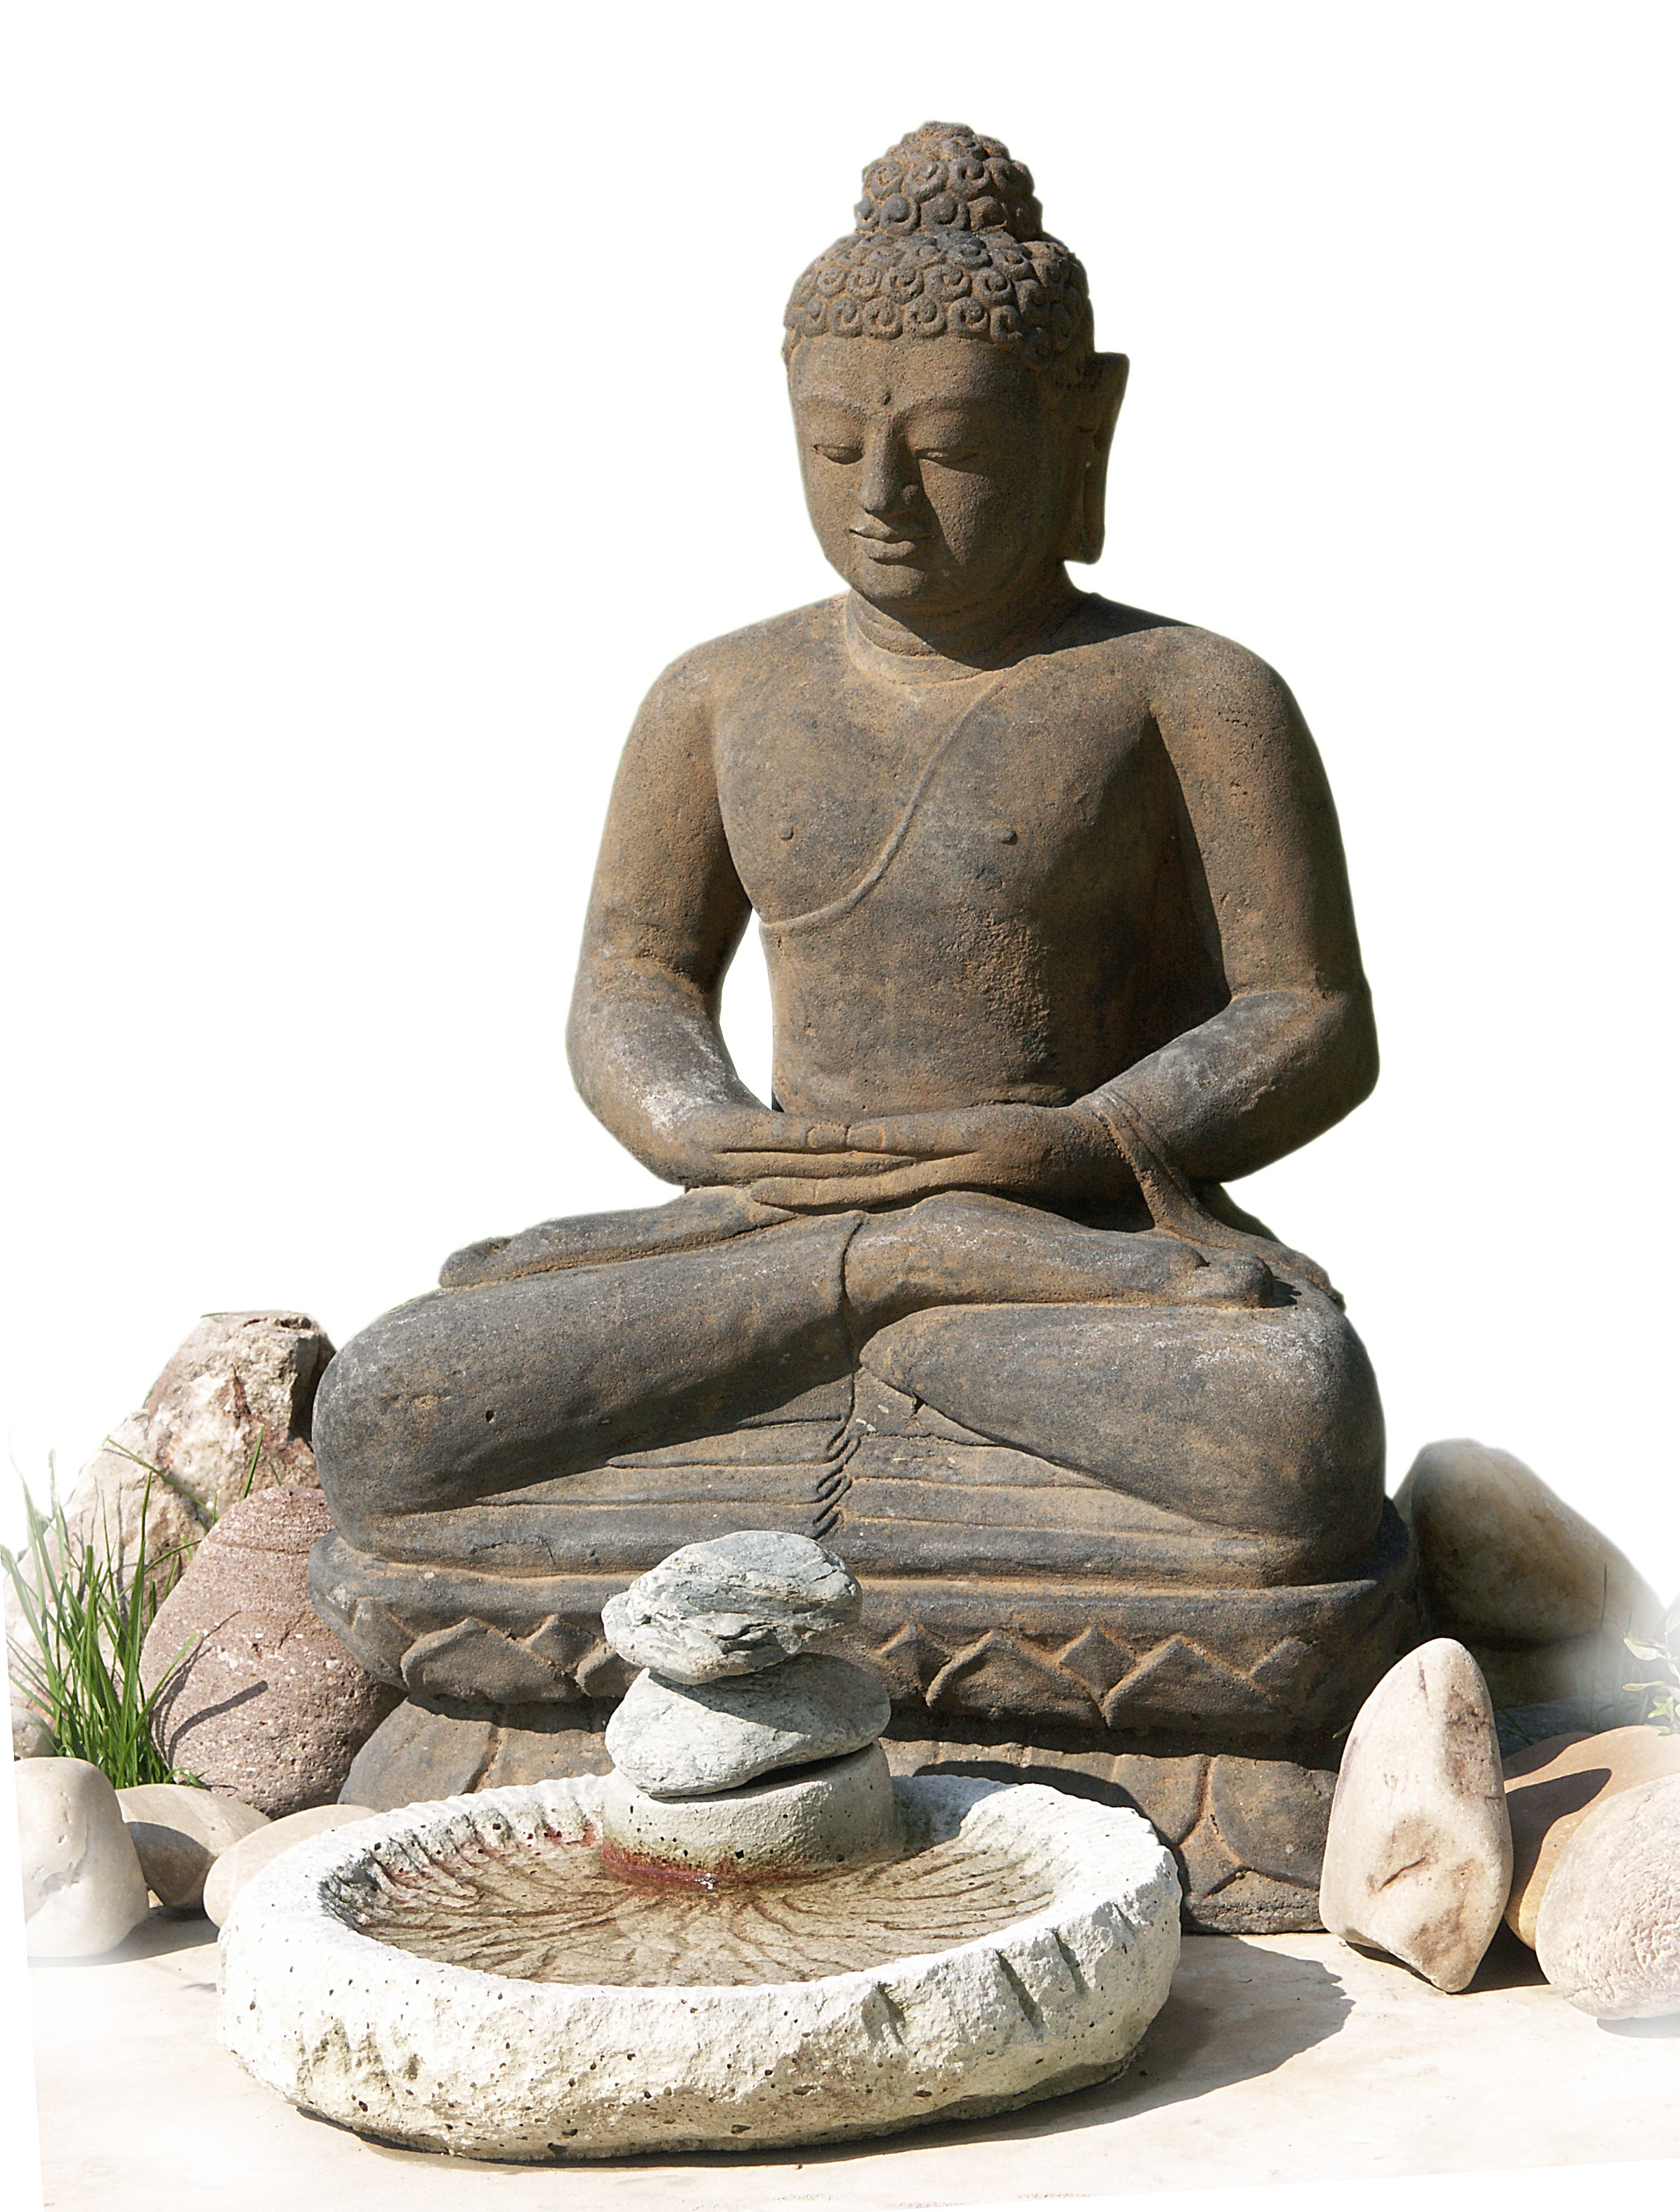
monument, statue, sitting, silence, sculpture, art, relaxation, meditation, buddha, stille, enlightenment, mythical, stone carving, conscious, the mind, human positions